Expo 2010 pavilions

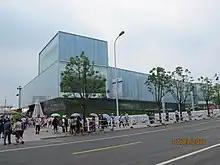
Ireland Pavilion

The Iran pavilion's official theme was "Blending of Diverse Cultures in the City" and highlighted traditional Islamic architecture and the colorful culture that can be found in Iranian cities. The pavilion appeared in three parts that focused on the past, present and future of Iranian excellence. A map on the front of the building focused on the ancient silk road that used to stretch across Asia, which could be seen whilst waiting to enter the pavilion. Upon entering the pavilion the visitor could see replicas of colorful Islamic tile work, and beyond a giant quarter sphere in the center of a great room that symbolizes Iran as one of the four great human populations. There were some antiques and cultural relics scattered around and a loft upstairs where rugs and sewn handicrafts were for sale. Looking forward, Iran had several displays that highlighted their ability to drill for oil and other energy resources. There was also a laser harp that could be played by visitors.